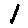
Label: 1